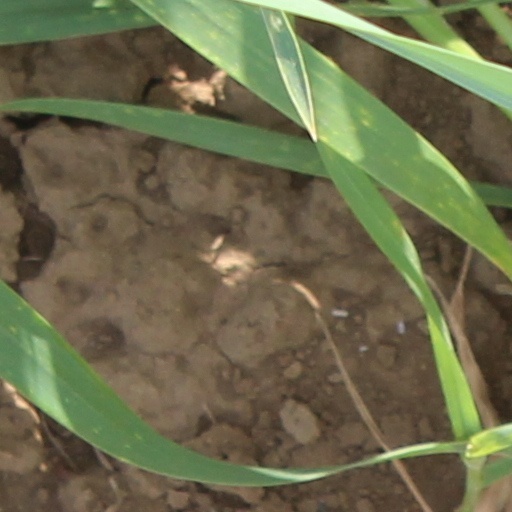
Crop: wheat